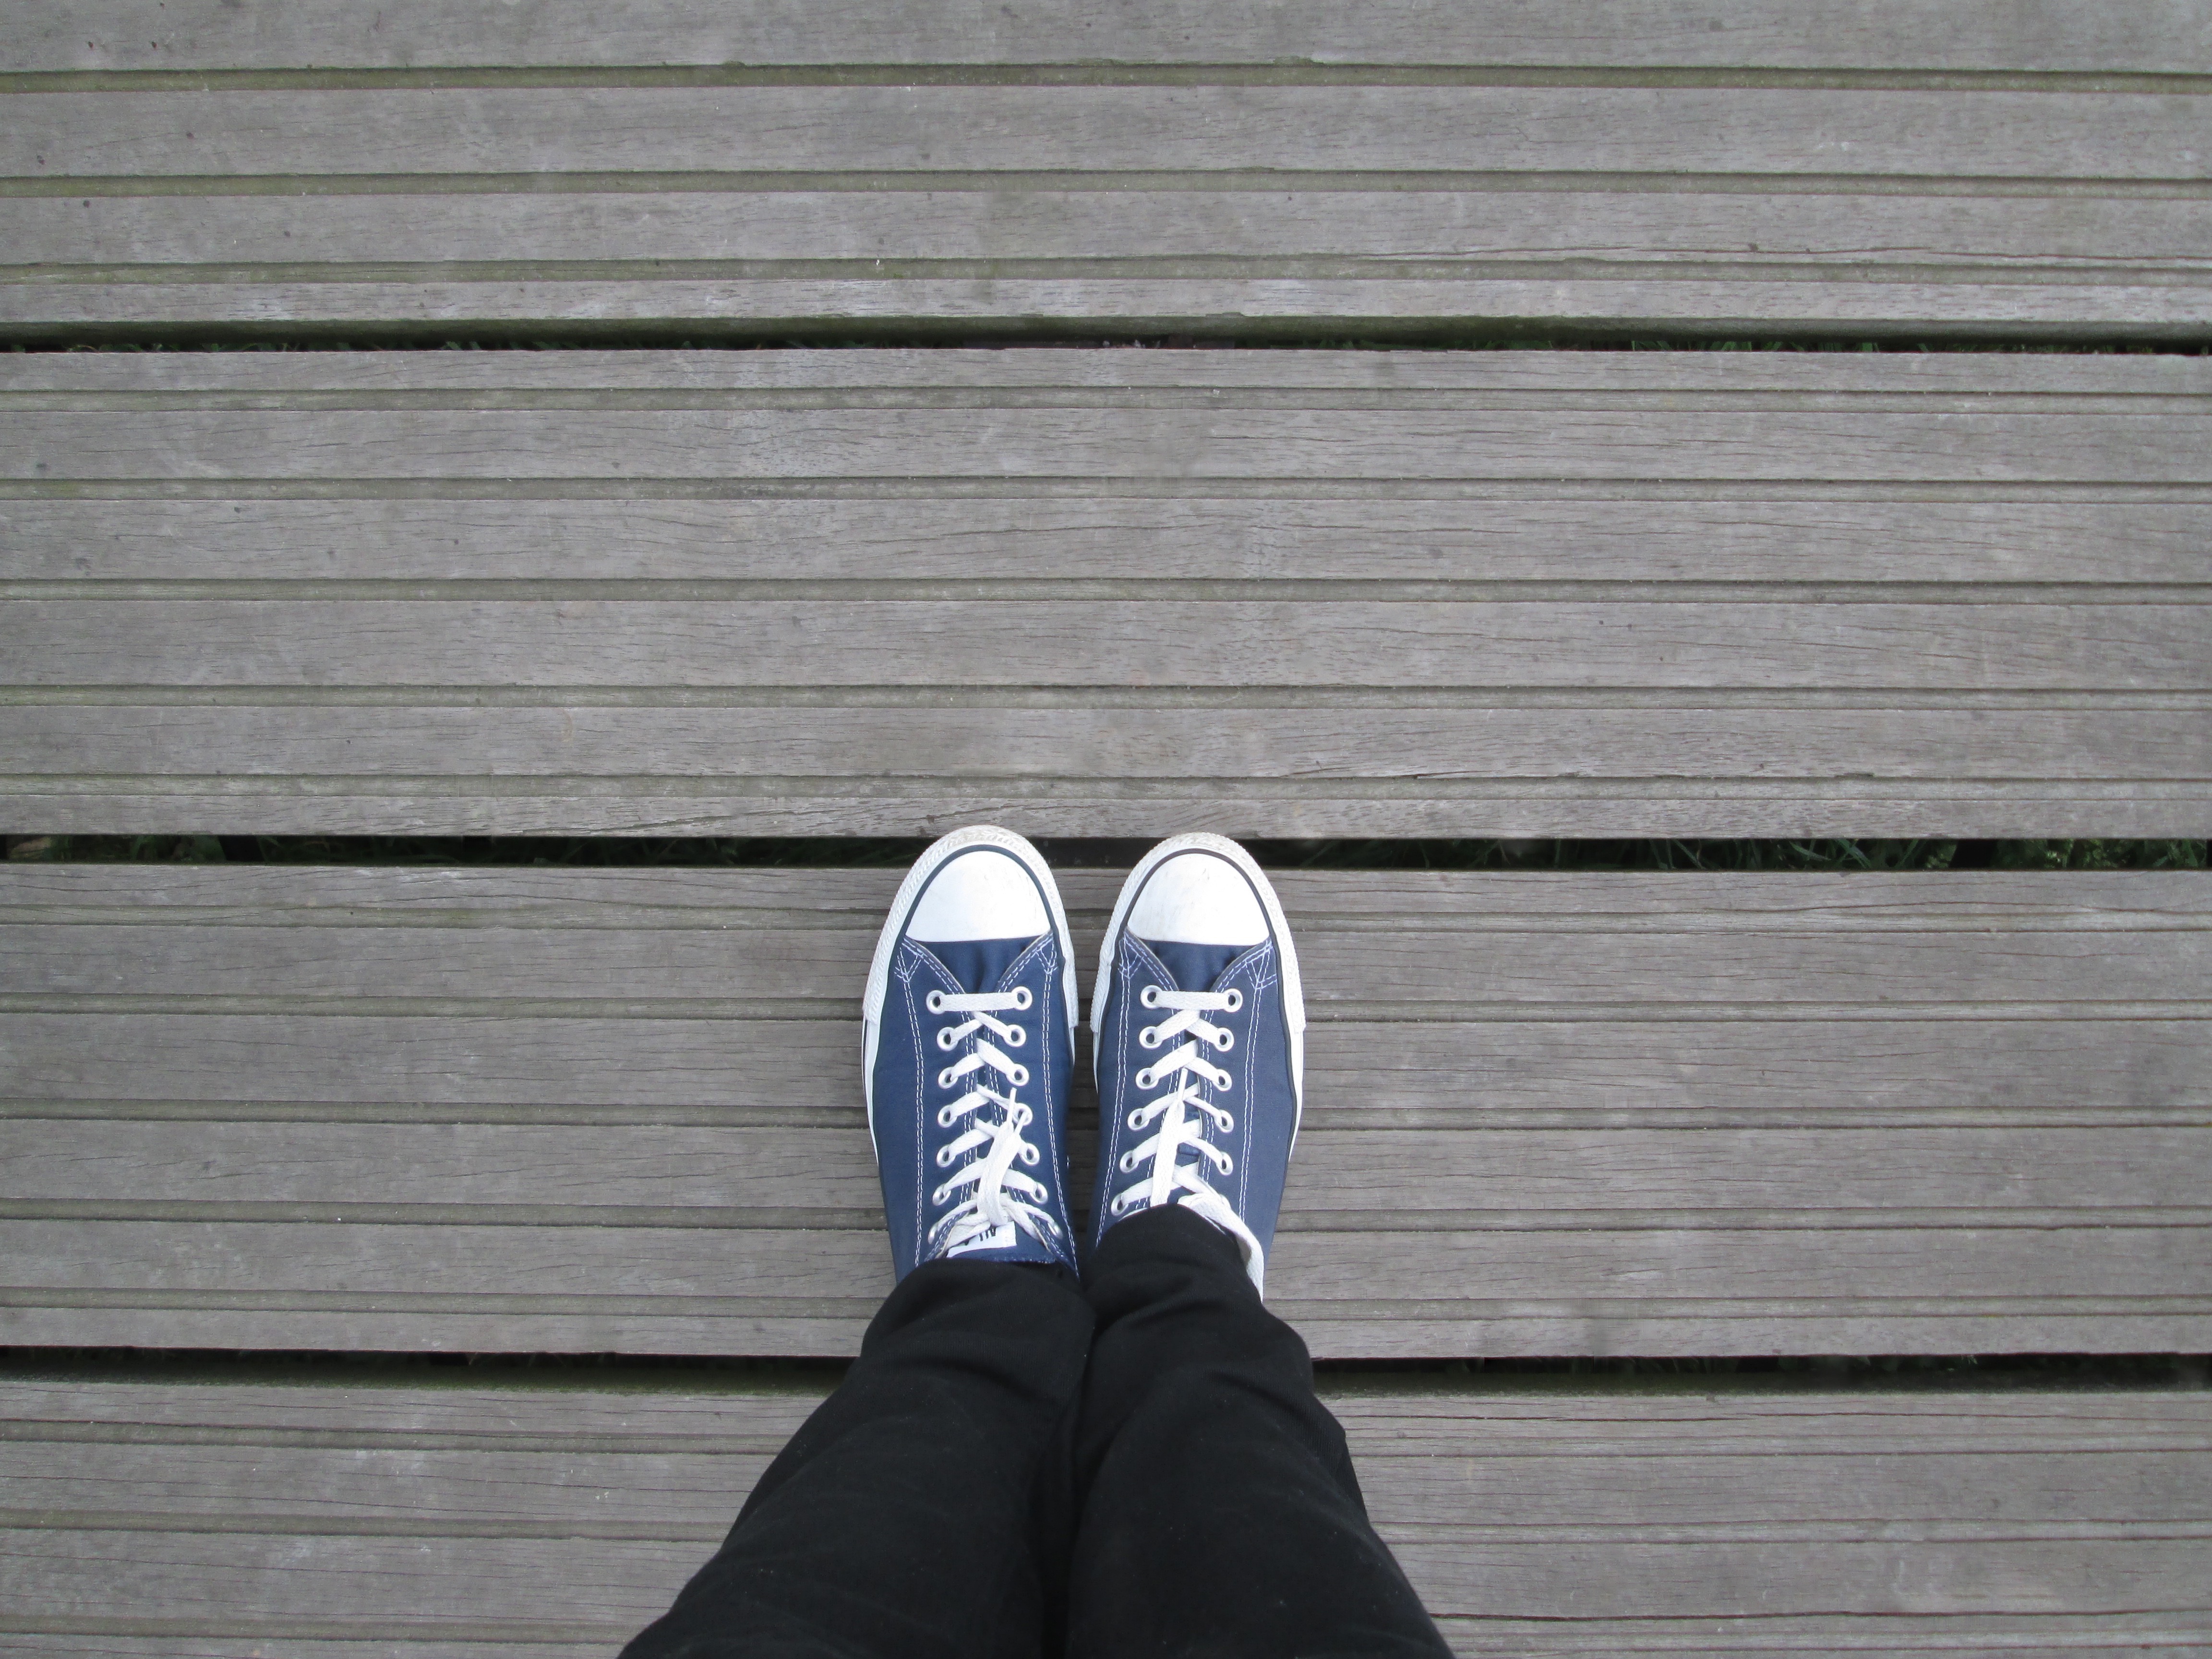
shoe, white, blue, black, monochrome, footwear